US Lecce

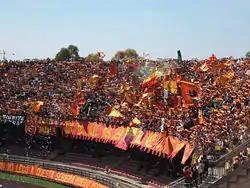
Lecce-Lazio 5–3, Stadio Via del Mare, 1 May 2005

In 2004, under Delio Rossi, who had been managing the club since 2002, Lecce achieved an impressive result, reaching a high-point of tenth despite a poor first half of the season. Famous performances include two consecutive sensational victories, first against Italian giants Juventus 3–4 in Turin (the first ever win at the Stadio Delle Alpi for Lecce) and then in the Stadio Via del Mare against Internazionale, 2–1.